Gene (novel)

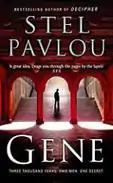
Book cover

Gene is a 2005 thriller novel by Stel Pavlou, published by Simon & Schuster. It is published in several languages with some title changes. The Italian edition has the title La Cospirazione del Minotauro (The Minotaur Conspiracy). The novel is about a fictional New York detective, James North, who in the process of hunting down a criminal, uncovers a genetics experiment to unlock past lives through genetic memory, therefore achieving a kind of immortality. In so doing North discovers his own origins, that of a soldier from the Trojan War who is reincarnated seven times through history, forced to confront his nemesis each time, all for the loss of his one true love.